Emperor v. Aurobindo Ghosh and others

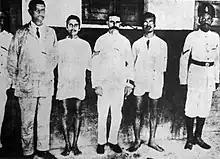
Kanailal Dutt (2nd from right) and Satyen Basu (4th from right), under arrest after assassinating Naren Goswami.

Interned with his fellow conspirators, Barin Ghosh had carefully planned to stage a jail-break. Careful plans were made to overpower guards with acid, bombs and with arms smuggled into the jail with the help of "Samiti" members and of family members. By the last week of August, Barin was able to obtain two revolvers, a R.I.C. 0.45 calibre and an Osborne 0.38 calibre revolver. However, the accused soon realised that Goswami knew more than anticipated, and his evidence may implicate many accused including the Ghosh Brothers. A decision was taken by Hemchandra Kanungo to silence Naren. On 29 August, Kanailal Dutt feigned abdominal colic and gained admission to the Jail hospital, from where he sent word to Naren of wishing to turn approver, along with Satyendranath Bosu. Naren, believing the ruse, walked into the Hospital ward to meet the duo with the jail overseer. Armed with the two revolvers smuggled in at Barin's request, Sen and Dutta chased Goswami down the jail corridors. The overseer accompanying Goswami, Warden Higgins, attempted to overpower Dutt but was shot through the wrist. Another overseer named Lynton tried to overpower Bose, but the latter broke free. Both Bose and Dutt shot Goswami multiple times, hitting his hip and piercing his spine, wounding him fatally. Bose and Dutta, firing nine shots in total into Goswami's lifeless body, gave themselves up once they realised Goswami was dead. Dutta later pleaded guilty, was convicted and hanged. Bose was initially declared not guilty by jury, but the verdict was returned to the high court, which returned a guilty verdict and awarded him the death sentence.